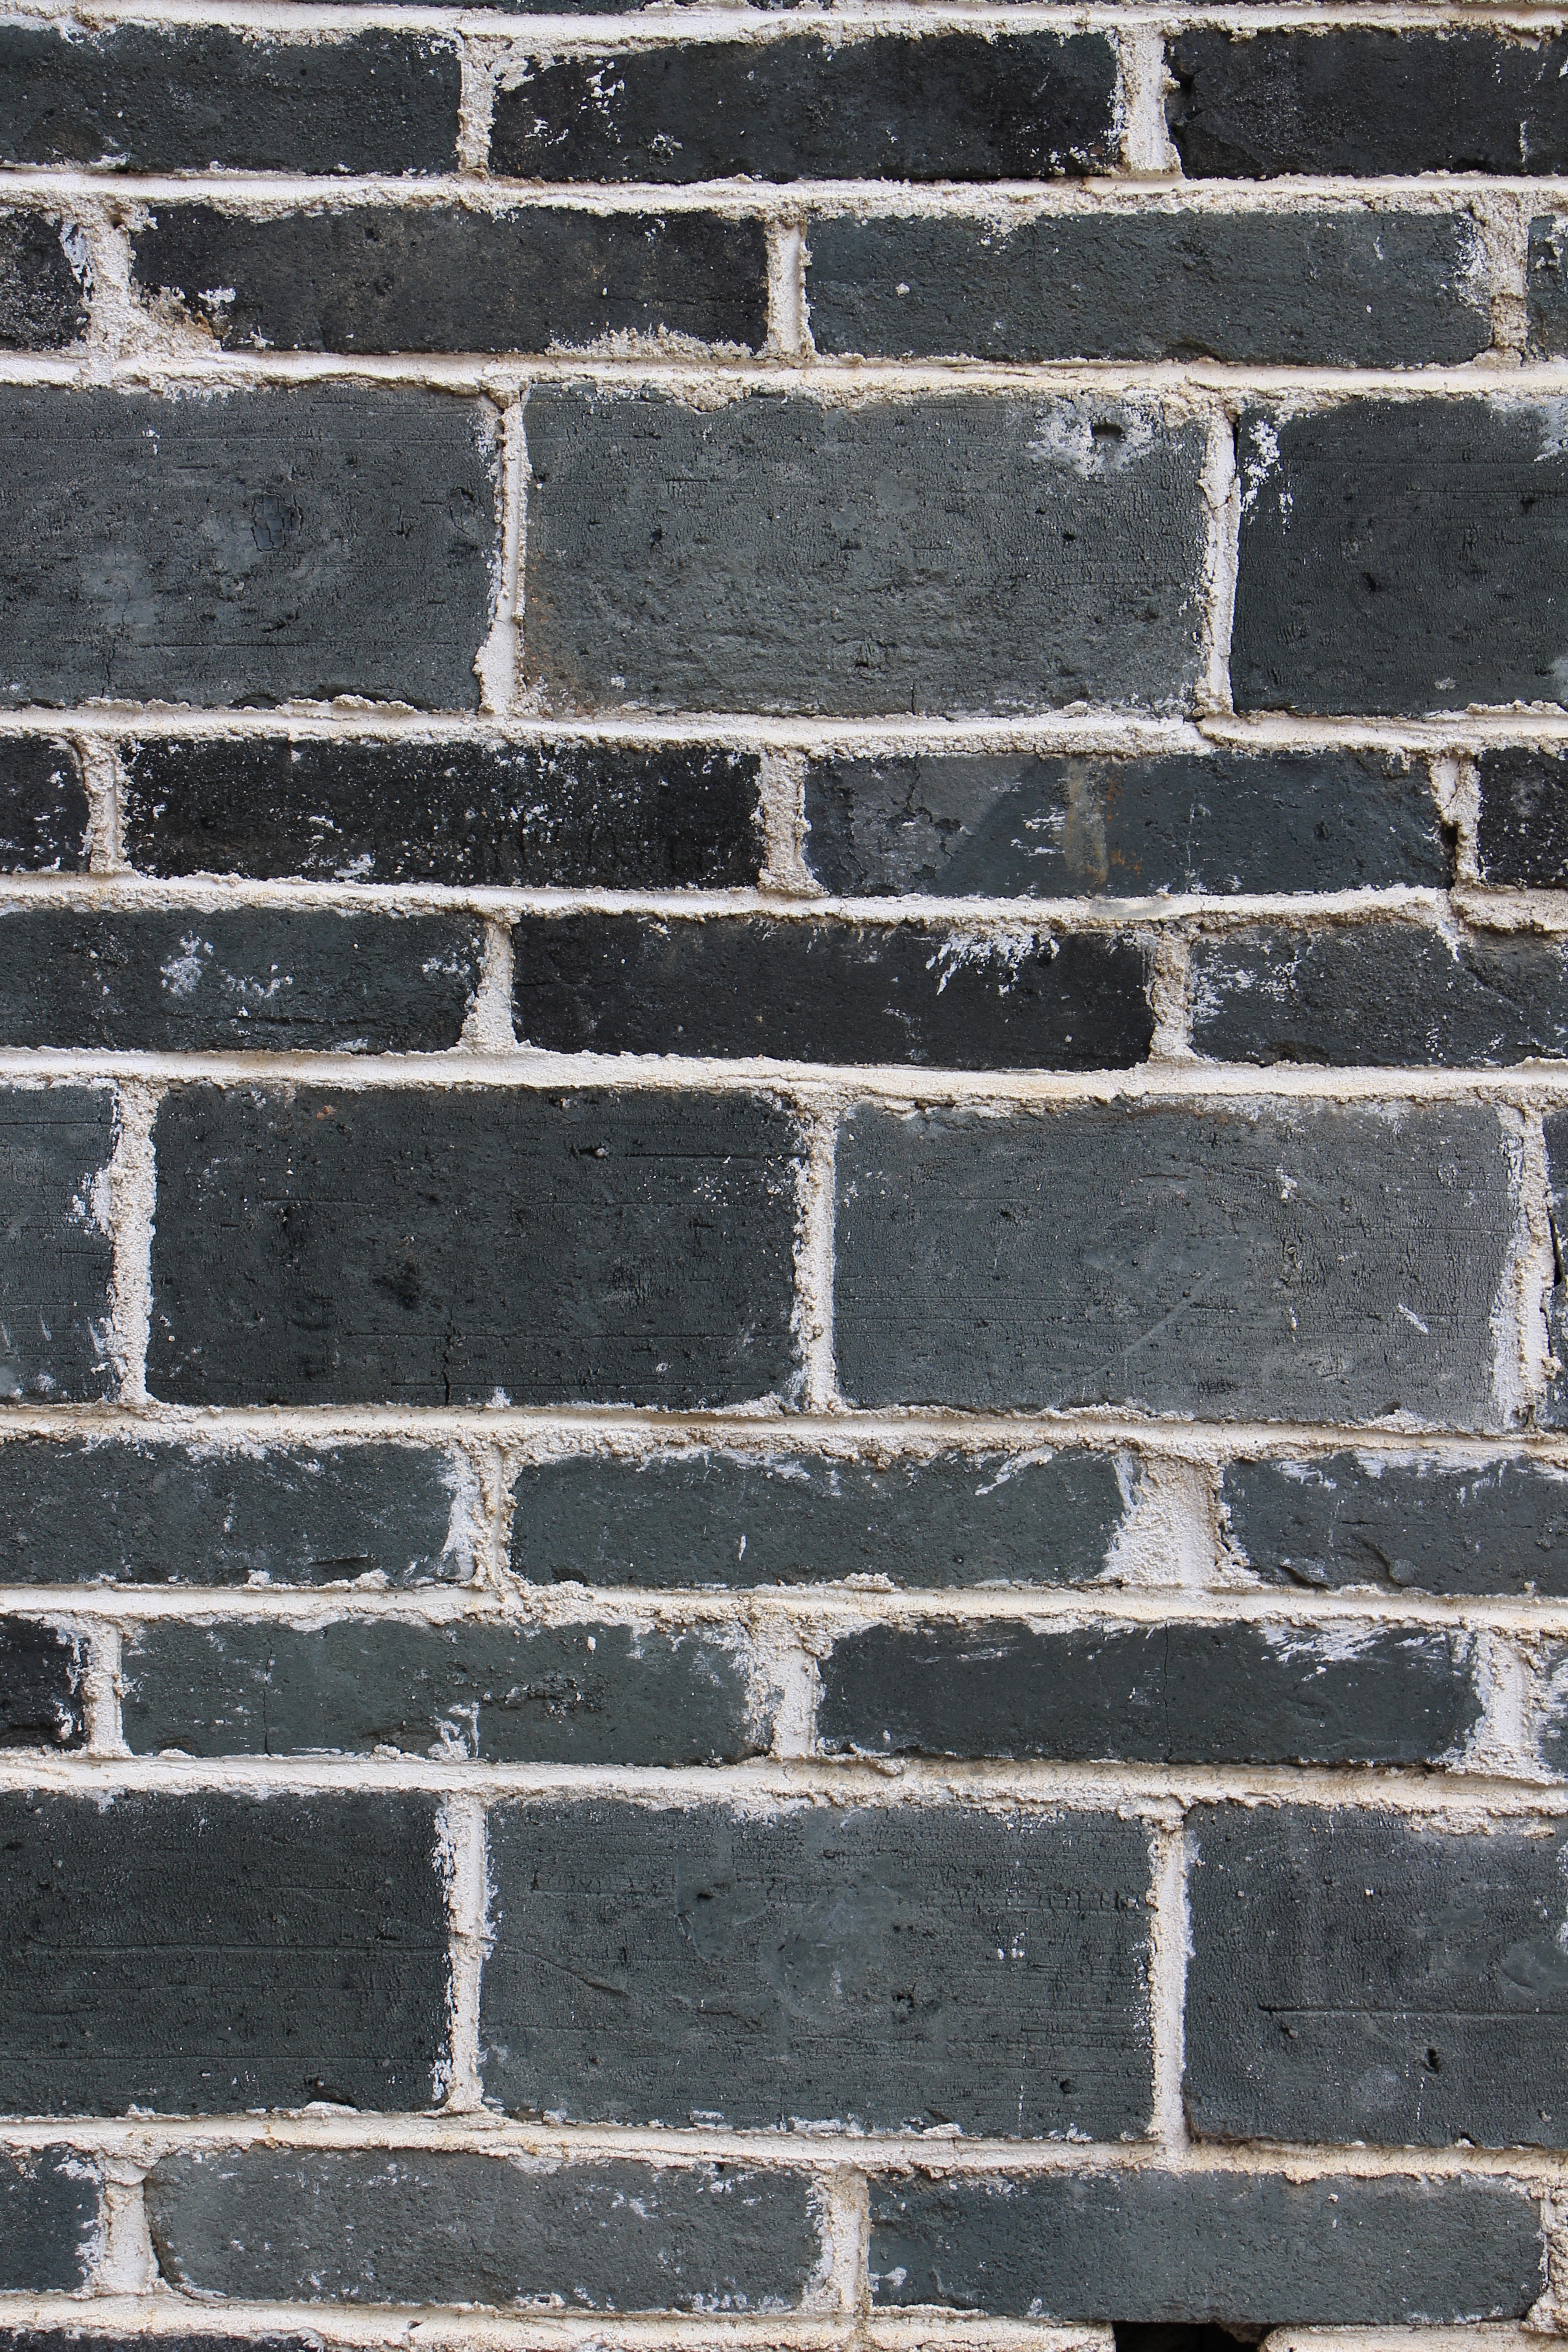
grain, wall, asphalt, line, stone wall, brick, material, brickwork, road surface